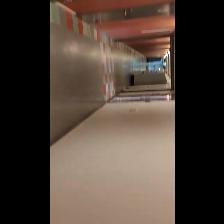
Label: NonHuman